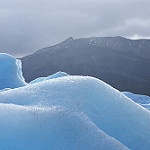
Scene: Outdoor